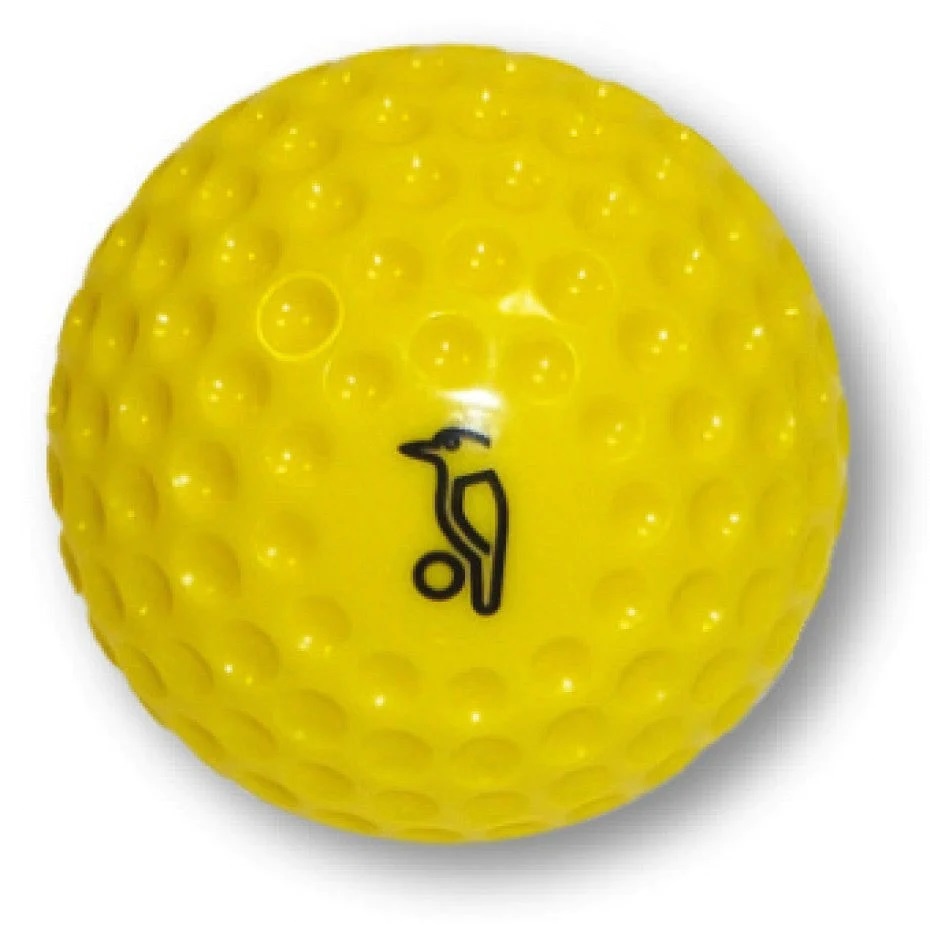
KOOKABURRA Bowling Machine Ball - Available in Multiple Colours
Hard Machine Ball SIZE: Senior
Brand: Kookaburra
Category: Sporting Goods > Athletics > Cricket > Cricket Training Aids